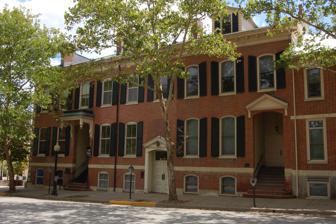
Building: Cole County Historical Society Building
Country: United States of America
Year built: 1871
United States historic place Cole County Historical Society Building U.S. National Register of Historic Places U.S. Historic district Contributing property Cole County Historical Society Building, August 2014 Show map of Missouri Show map of the United States Location 109 Madison St., Jefferson City, Missouri Coordinates 38°34′38″N 92°10′9″W / 38.57722°N 92.16917°W / 38.57722; -92.16917 Area 0 acres (0 ha) Built 1871 ( 1871 ) Architectural style Late Victorian NRHP reference No. 69000093 Added to NRHP May 21, 1969 Cole County Historical Society Building , also known as the B. Gratz Brown House , is a historic building located at Jefferson City , Cole County, Missouri . It was built in 1871, and is a two-story, Victorian style, brick rowhouse .  It is three bays wide and features segmental arched windows.  It was renovated in 1948. It was listed on the National Register of Historic Places in 1969. It is located in the Missouri State Capitol Historic District . References